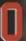
Number: 0